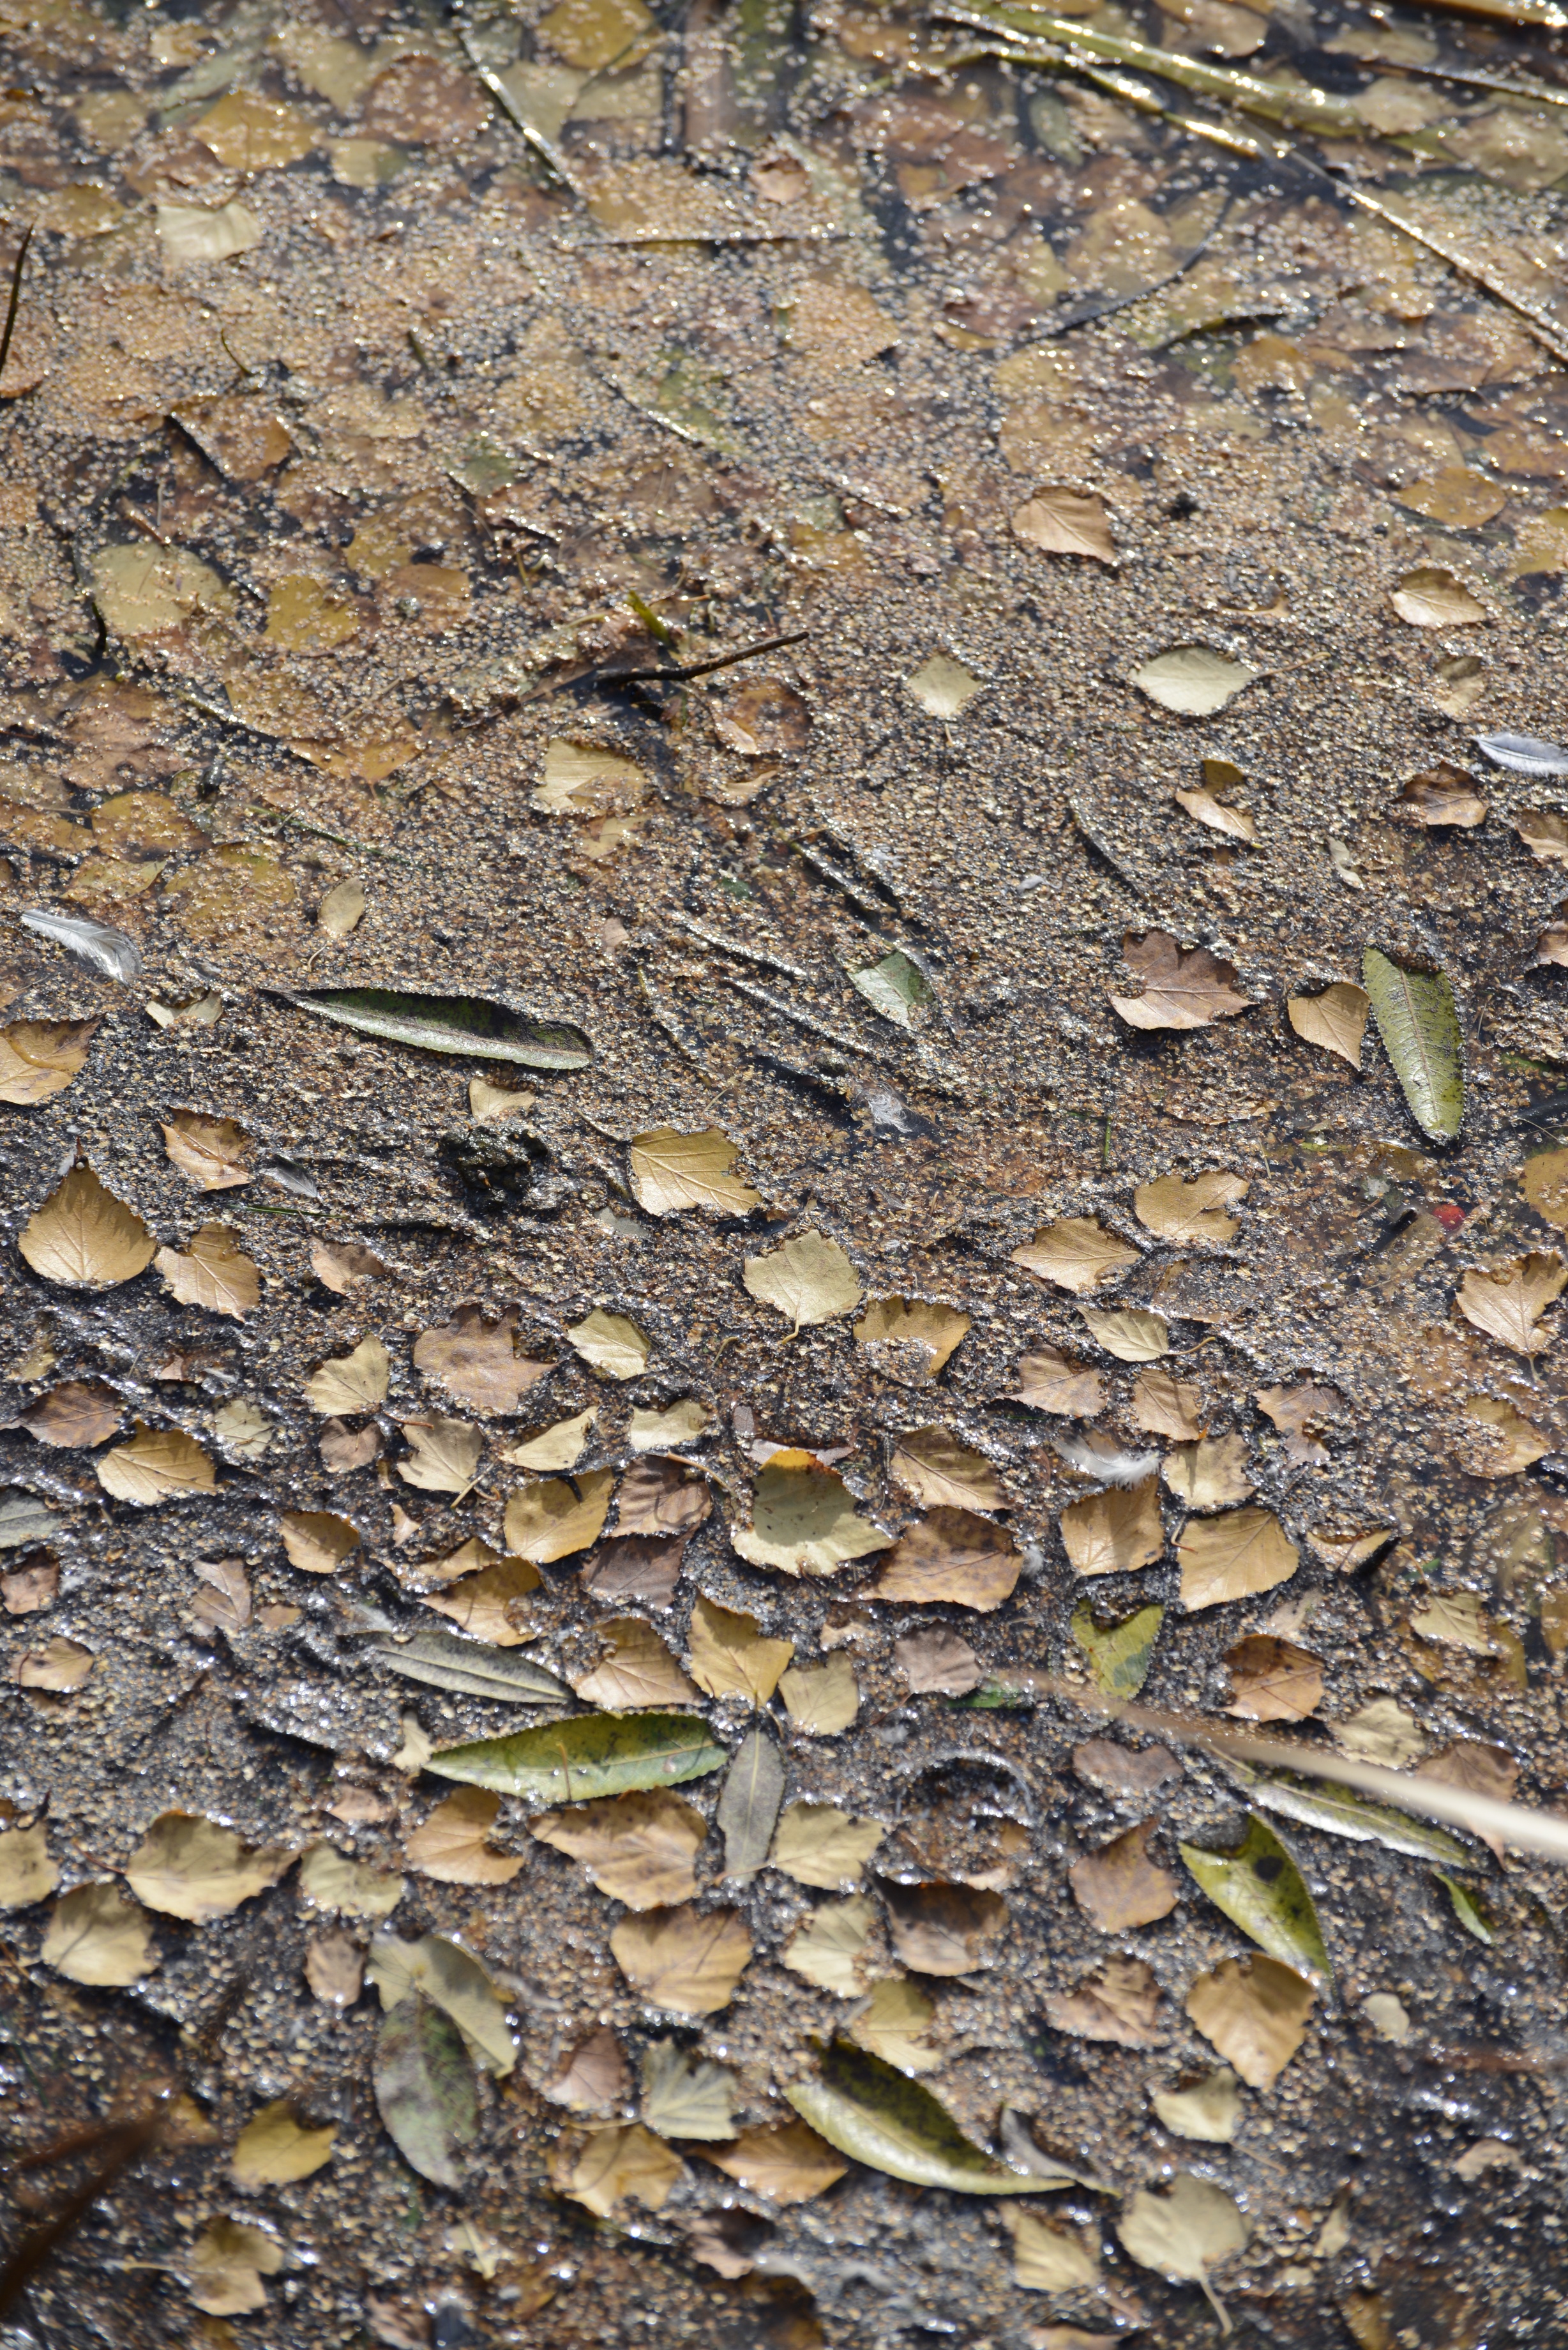
tree, nature, forest, grass, rock, branch, plant, wood, texture, leaf, flower, trunk, wall, pond, wildlife, autumn, soil, botany, nikon, stone wall, flora, season, geology, moscow, nikkor, russia, woodland, d800, 70300mm, moskau, nikond800, moscou, 70300mmf4556gvr, solntsevo, solncevo, flooring, woody plant